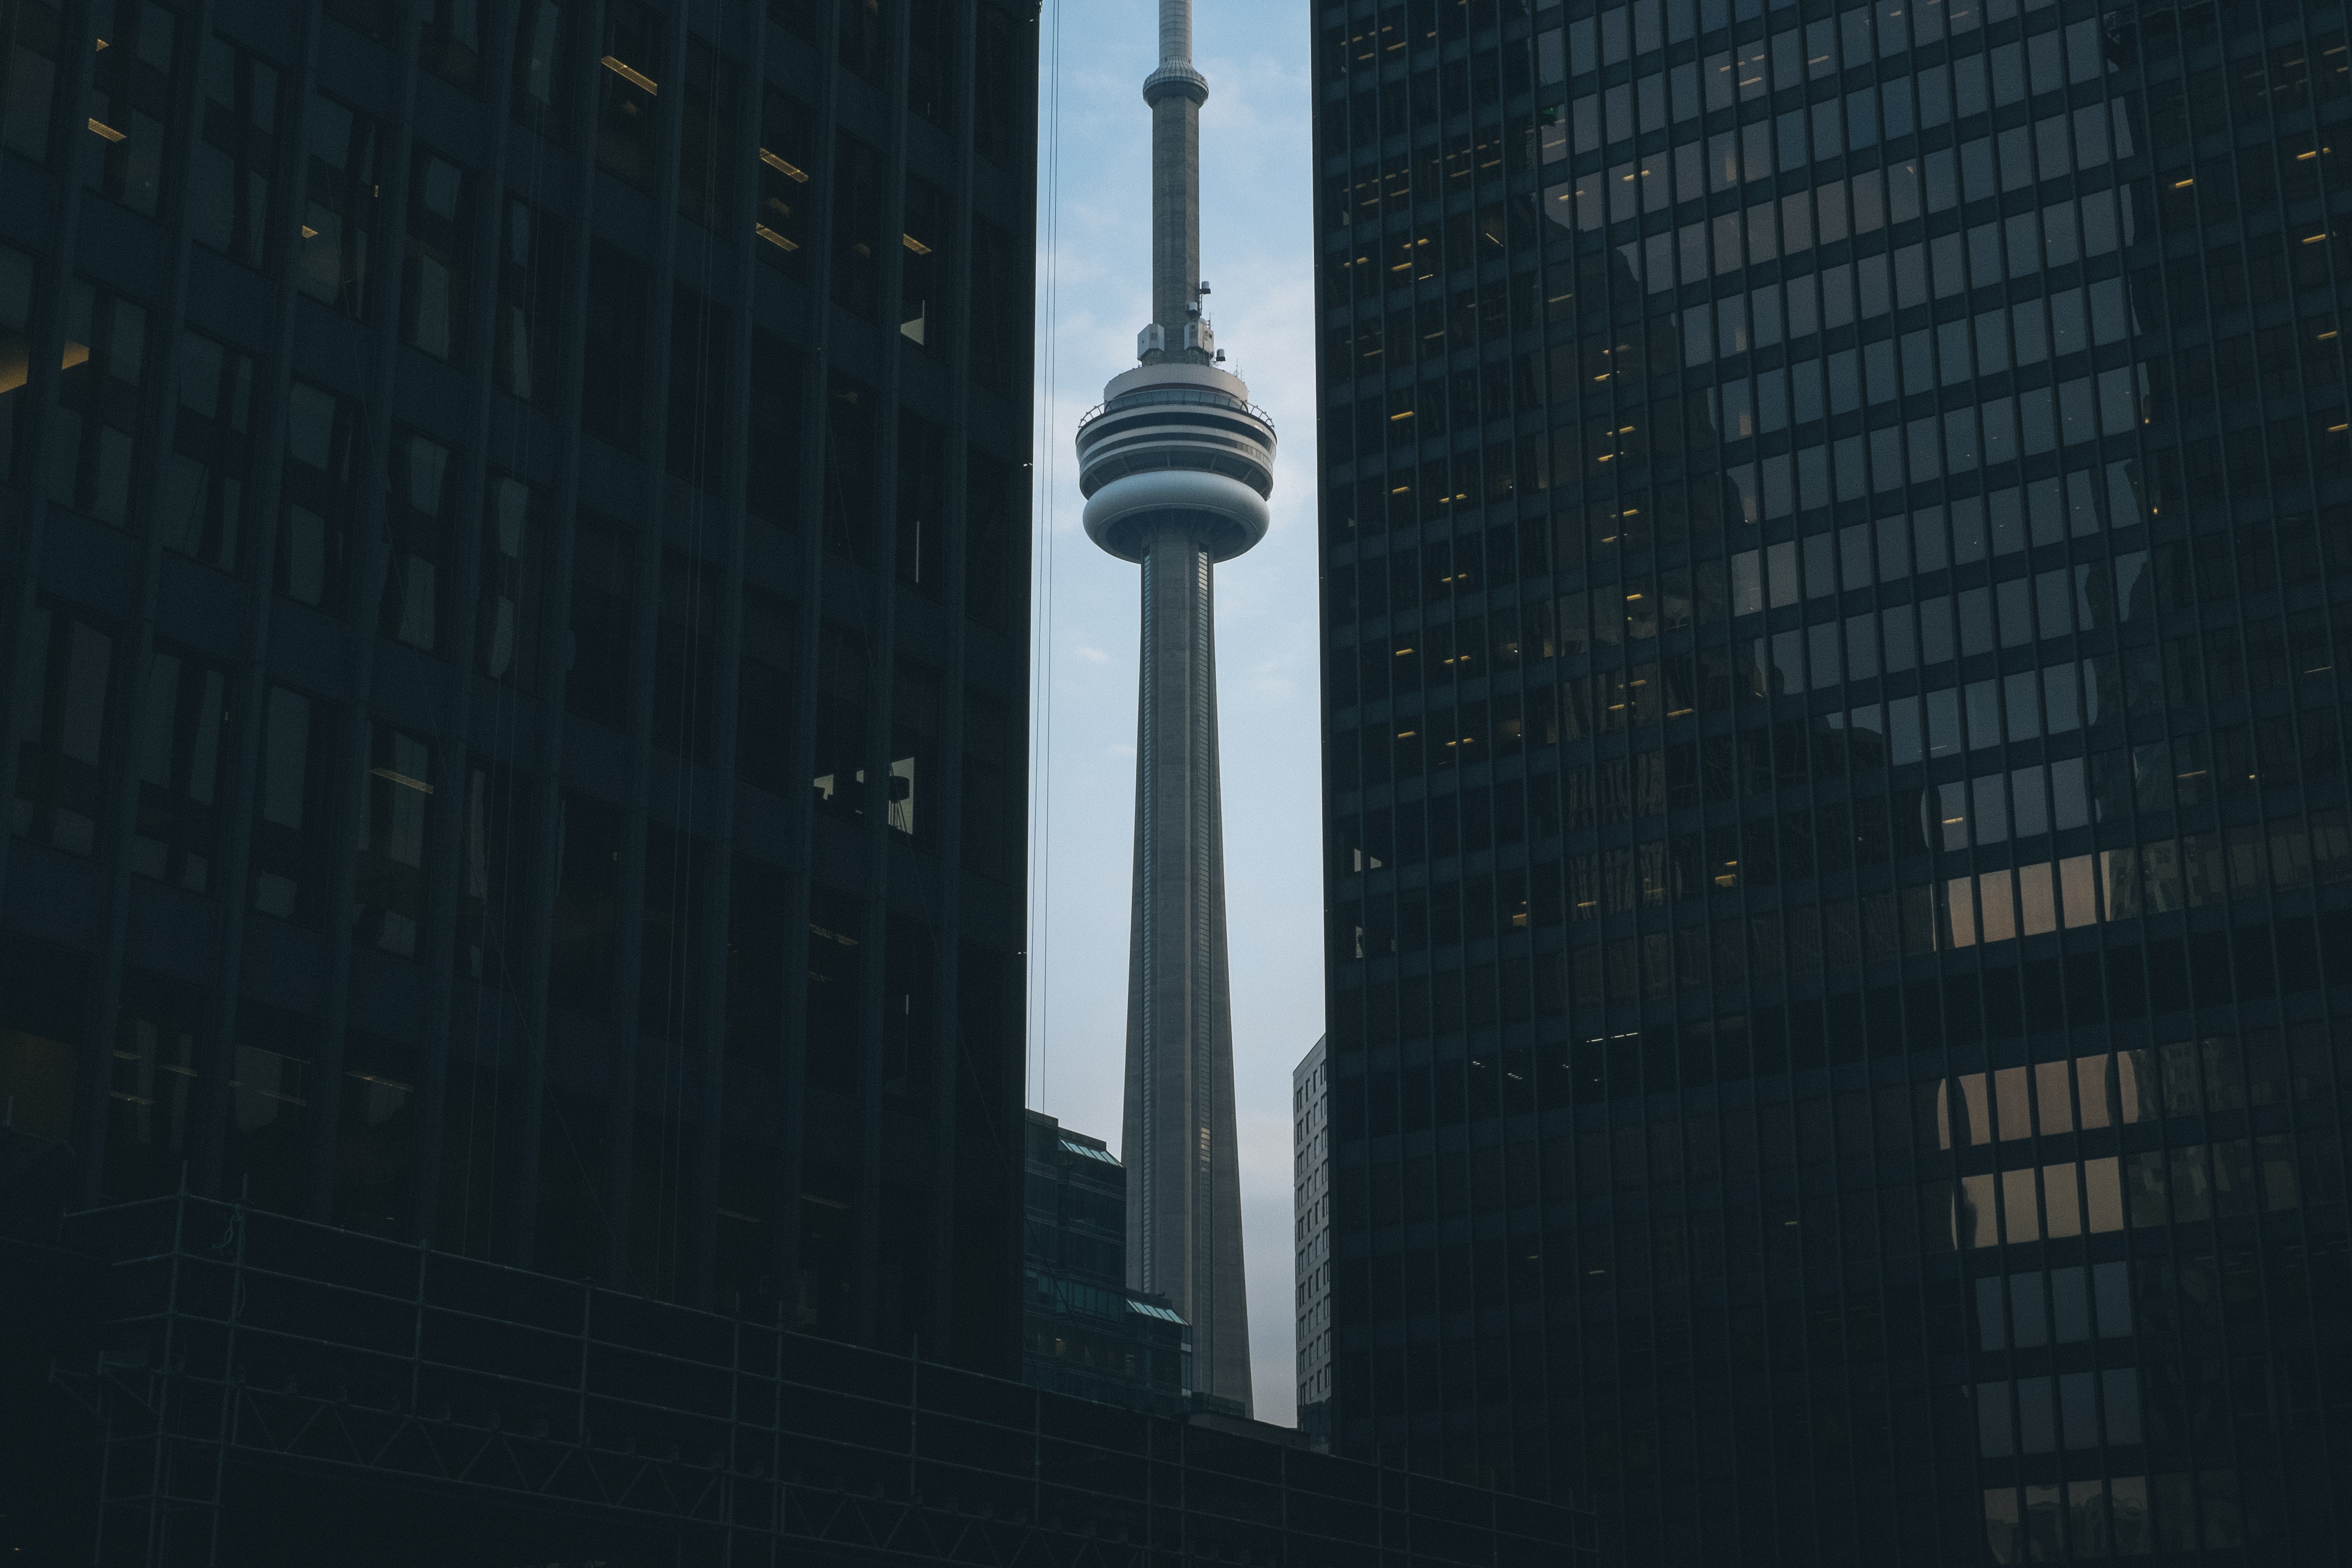
light, architecture, structure, technology, white, view, skyscraper, antenna, construction, line, reflection, communication, signal, darkness, blue, exterior, street light, tv, black, monochrome, lighting, modern, broadcast, television tower, light fixture, connection, shape, between, screenshot, facades, transmitter, telecommunication